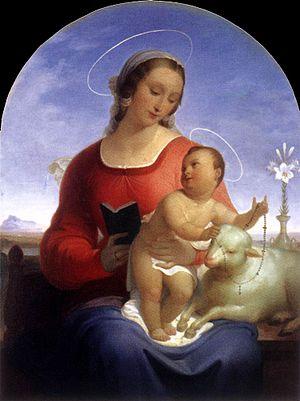
La peinture italienne a, dans le domaine de l'histoire de l'art, une place singulière tant par la variété de ses genres artistiques que par son rayonnement au-delà de l'Italie. La production picturale en Italie est intimement liée à l'histoire de la péninsule et plus généralement à l'histoire du continent européen. La peinture italienne s'est nourrie des influences des puissances qui ont dominé la péninsule pendant des siècles et, dans le même temps, elle a profondément influencé l’art de tout l’Occident.